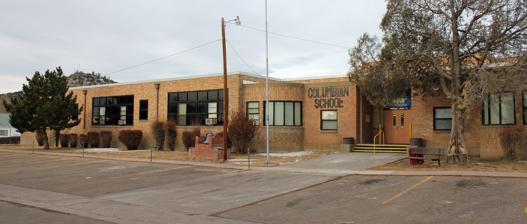
Building: Columbian School (Raton, New Mexico)
Country: United States of America
Year built: 1939
United States historic place Columbian School U.S. National Register of Historic Places Location 700 N. 2nd St., Raton, New Mexico Coordinates 36°54′36″N 104°26′13″W / 36.91000°N 104.43694°W / 36.91000; -104.43694 ( Columbian School ) Area 1 acre (0.40 ha) Built 1939 Architect Willard C. Kruger Architectural style Moderne MPS New Deal in New Mexico MPS NRHP reference No. 96000261 Added to NRHP March 15, 1996 The Columbian School in Raton, New Mexico , at 700 N. 2nd St., is a Moderne -style school which was built as a Works Progress Administration project in 1939. It was listed on the National Register of Historic Places in 1996. It was designed by architect Willard C. Kruger .  Additions to the school in 1950 and 1970 do not detract from the historical character. References